New Zealand Government

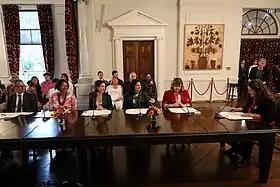
Governor-General Dame Cindy Kiro appoints new ministers during a public meeting of the Executive Council in Government House, Wellington, 1 February 2023.

The New Zealand Government is formally styled "[His] Majesty's Government" in the Seal of New Zealand Act 1977. This is a reference to the monarch, King Charles III, who is the head of state under the Constitution Act 1986. The legal authority of the state that is vested in the monarch, known as "the Crown", which is the source of the executive power exercised by the Government. Sovereignty in New Zealand has never rested solely with the monarch due to the English Bill of Rights 1689, later inherited by New Zealand, which establishes the principle of parliamentary sovereignty. Nonetheless, the Constitution Act describes the monarch as the "Sovereign".